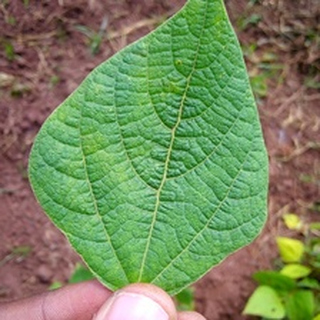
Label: healthy_bean